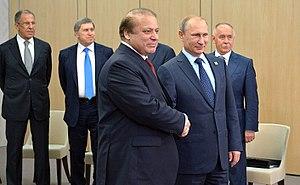
La Russie est un pays européen et le Pakistan est un pays d'Asie du sud. Ils n'ont aucune frontière commune mais partagent le fuseau horaire UTC+5. Depuis son indépendance en 1947, le Pakistan a eu des relations avec l'Union des républiques socialistes soviétiques puis avec la Russie. Les deux pays sont membres de l'OCS, de l'ASSCR, de l'ONU et de l'OIC.